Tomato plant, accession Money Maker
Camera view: bottom (45 deg); turntable rotation: 270 degrees
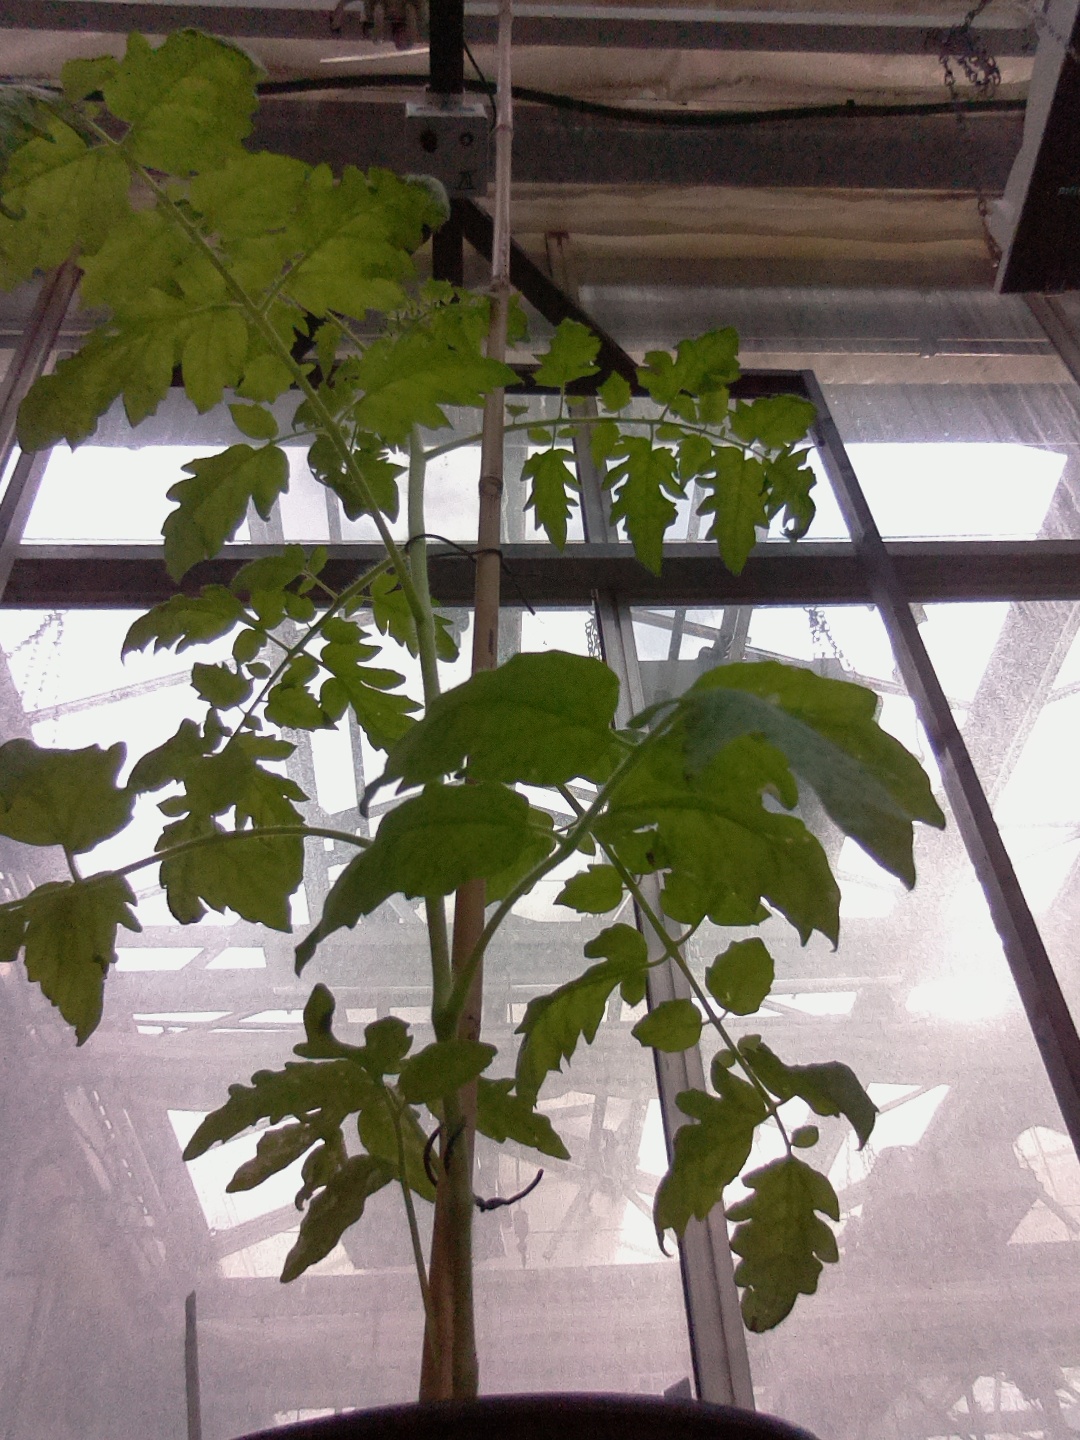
BBCH growth stage 15: 10 of true leaves visible